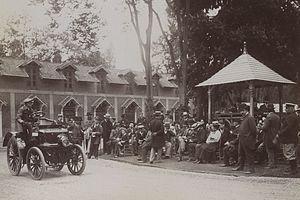
[Collection Jules Beau. Photographie sportive]
La construction automobile est la branche d'activité économique qui rassemble les activités de conception, de fabrication et de commercialisation des véhicules de type tourisme et poids-lourds. La construction automobile est le secteur qui rassemble toute la production de véhicules de tourisme et de commerce.